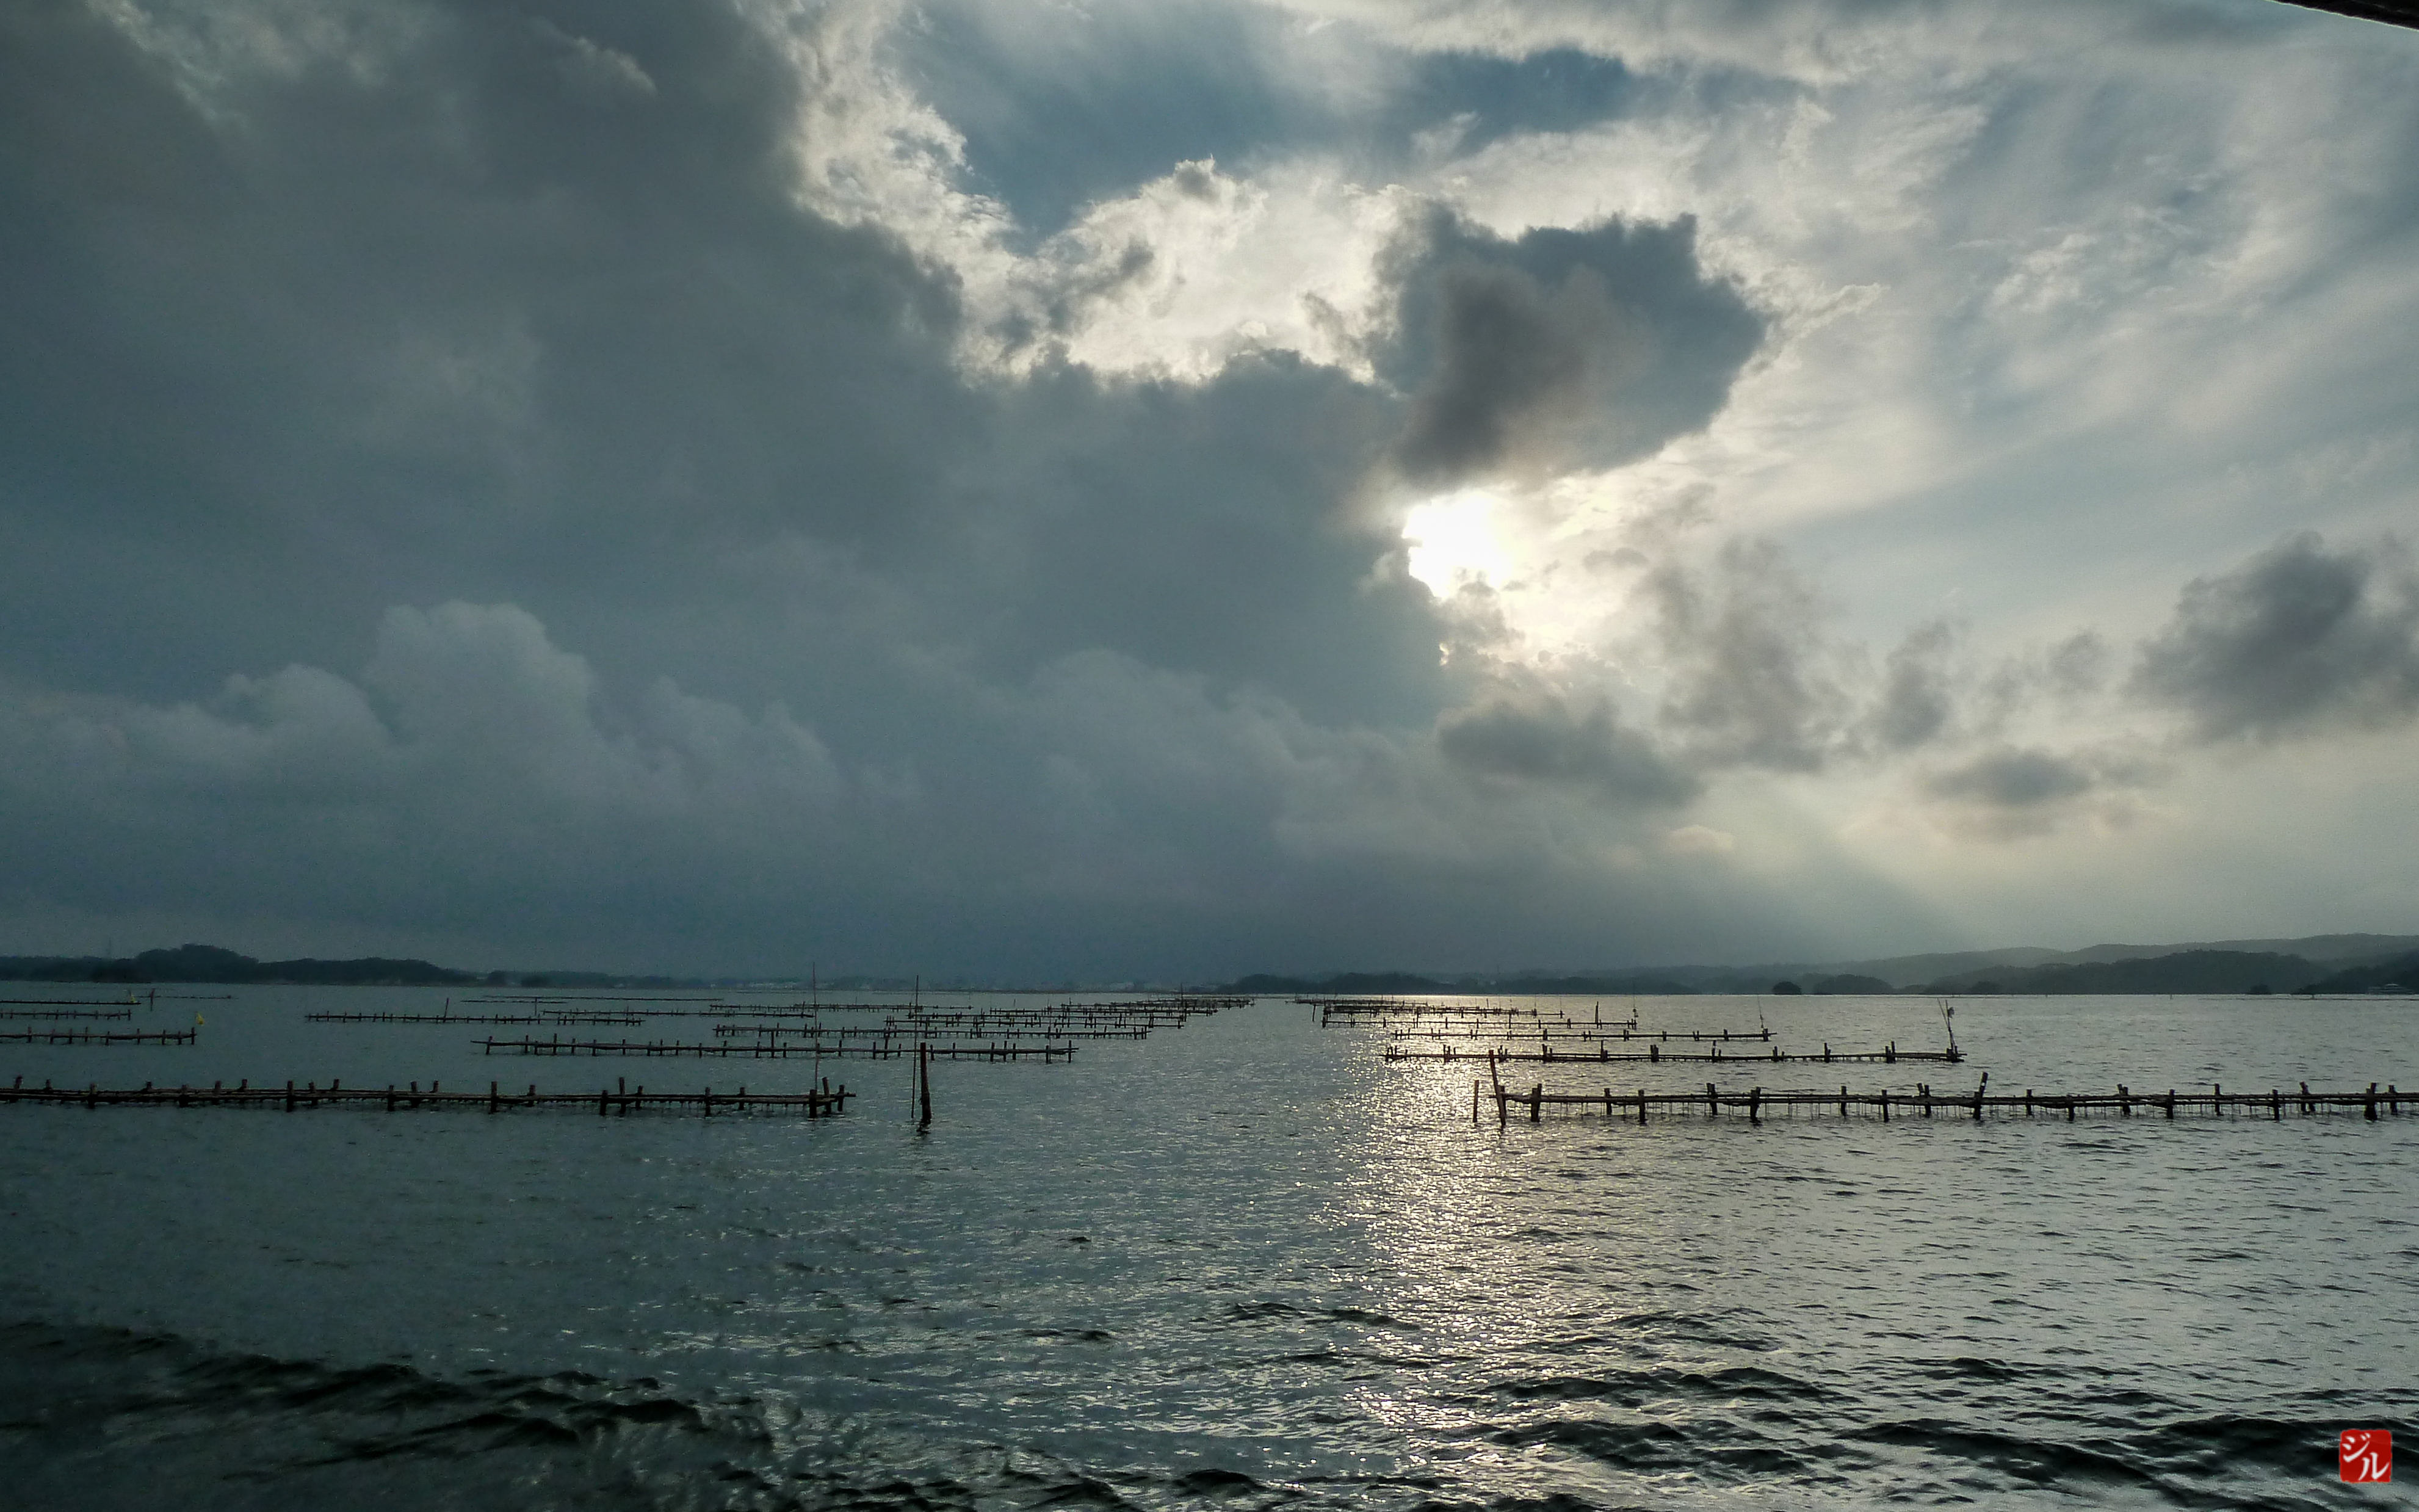
sea, coast, ocean, horizon, cloud, sky, sunset, sunlight, morning, shore, wave, lake, dusk, evening, reflection, vehicle, weather, bay, body of water, japon, fukushima, sendai, matsushima, meteorological phenomenon, wind wave